Tilokaraj

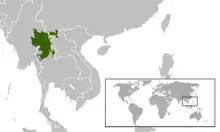
Map of Lan Na under King Tilokkarat

He became king in 1443 by deposing his father, and within a year had imposed control over Nan and Phrae. He also attacked Chiang Rung, and the Shan region several times but could not impose control. He faced several revolts. He had his favorite son, Bunruang, executed on suspicion of disloyalty. While clearly a warlike ruler, he was also a vigorous patron of Sri Lankan-style Buddhism, building several monasteries including Wat Chet Yot and Wat Pa Daeng, and enlarging Wat Chedi Luang to house the Emerald Buddha.